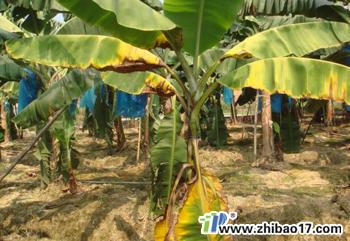
Plant: Banana
Disease: banana panama disease